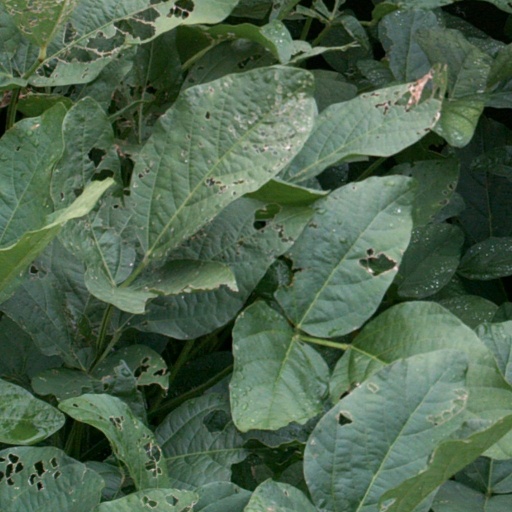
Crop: soybean